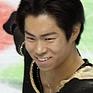
Age: 18